Jeanie Gwynne Bettany

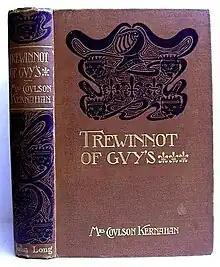
"Trewinnot of Guy's" was her novel of 1898

Bettany wrote novels, including "The House of Rimmon" (1885), "Two Legacies" (1886), "A Laggard in Love" (1890), "Trewinnot of Guy's" (1898), "Frank Redland, Recruit" (1899), "The Avenging of Ruthanna" (1900), "No Vindication" (1901), "An Unwise Virgin" (1903), "The Sinnings of Seraphine" (1906), "The Mystery of Magdalen" (1906), "The Fraud" (1907), "Ashes of Passion" (1909), "The Thirteenth Man" (1910),"The House of Blight" (1911), "The Mystery of Mere Hall" (1912), "The Go-Between" (1912), "The Stolen Man" (1915), "The Trap" (1917), "The Hired Girl" (circa 1920), "The Temptation of Gideon Holt" (1923), "The Whip of the Will" (1927), "Tales of Our Village" (1928), "The Blue Diamond" (1932), "A Village Mystery" (1934), "The Woman Who Understood" (1935), "Devastation" (1940), and "The Affair of Maltravers" (1949, published posthumously). With her second husband, she wrote "Bedtime Stories of Make-Believe-Land" (1912), and "Tom, Dot and Talking Mouse and Other Bedtime Stories" (1916).